Ulric Dahlgren

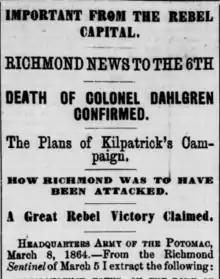
Dahlgren Raid Headline March 1864

Dahlgren's body was searched by a 13-year-old boy, William Littlepage. He was searching for valuables but found a packet of papers that he gave to his teacher Edward Halbach. The papers were orders to free Union prisoners from Belle Isle, supply them with flammable material and torch the city of Richmond. The orders of Union troops purportedly were to capture and kill Confederate President Jefferson Davis and his cabinet. The papers were published in the Richmond Examiner and sparked outrage in the South. The newspapers compared Dahlgren to Attila the Hun and speculated that Lincoln himself had given the orders.